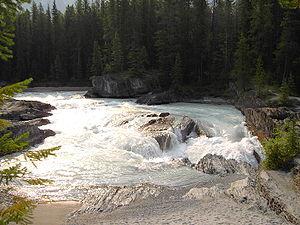
La rivière Kicking Horse est une rivière située dans les Rocheuses canadiennes au sud-est de la Colombie-Britannique, au Canada.